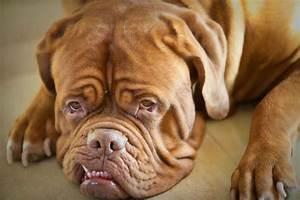
dog